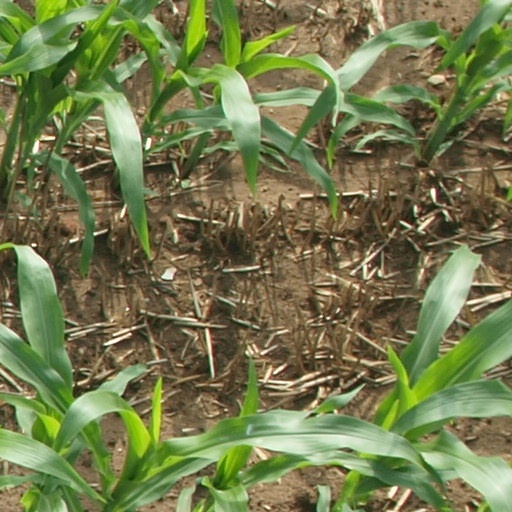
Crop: maize; corn